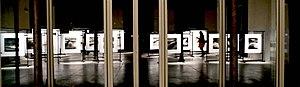
Exposition au Musée D'Art Contemporain de Rome
Li Chevalier, née à Pékin le 30 mars 1961 est une artiste, peintre et plasticienne française. Chinoise d'origine, elle est devenue citoyenne française en 1986. Elle travaille au carrefour de l'Europe et de l'Asie.